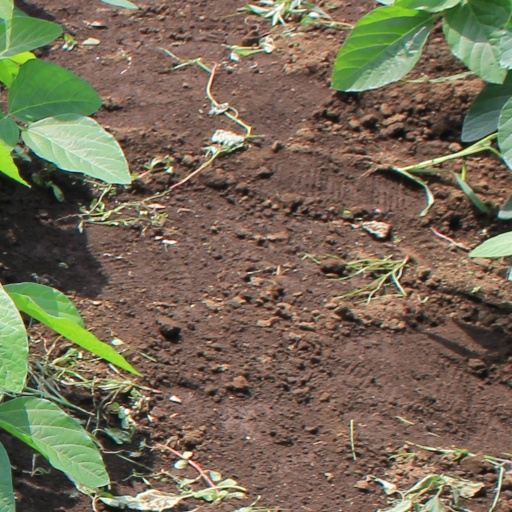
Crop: soybean